Qian Zhuangfei

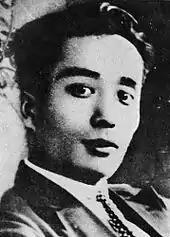
Qian Zhuangfei

In 1929, the Communist leader Zhou Enlai asked Qian to join a wireless radio training class in Shanghai. The class was run by Xu Enzeng, the head of the KMT's Investigation Department, to recruit special agents for the department. Qian excelled in the class, and gained the trust of Xu, a fellow Huzhou native. Xu made him his "confidential secretary" and the chief coordinator of the central intelligence headquarters in Nanjing, in charge of recruiting more special agents. This created opportunities for Qian's fellow Communist agents, most notably Hu Di and Li Kenong, to join the KMT secret service as moles. Their intelligence reports helped the Communist Red Army in Jiangxi thwart the first two of Chiang Kai-shek's Encirclement Campaigns.